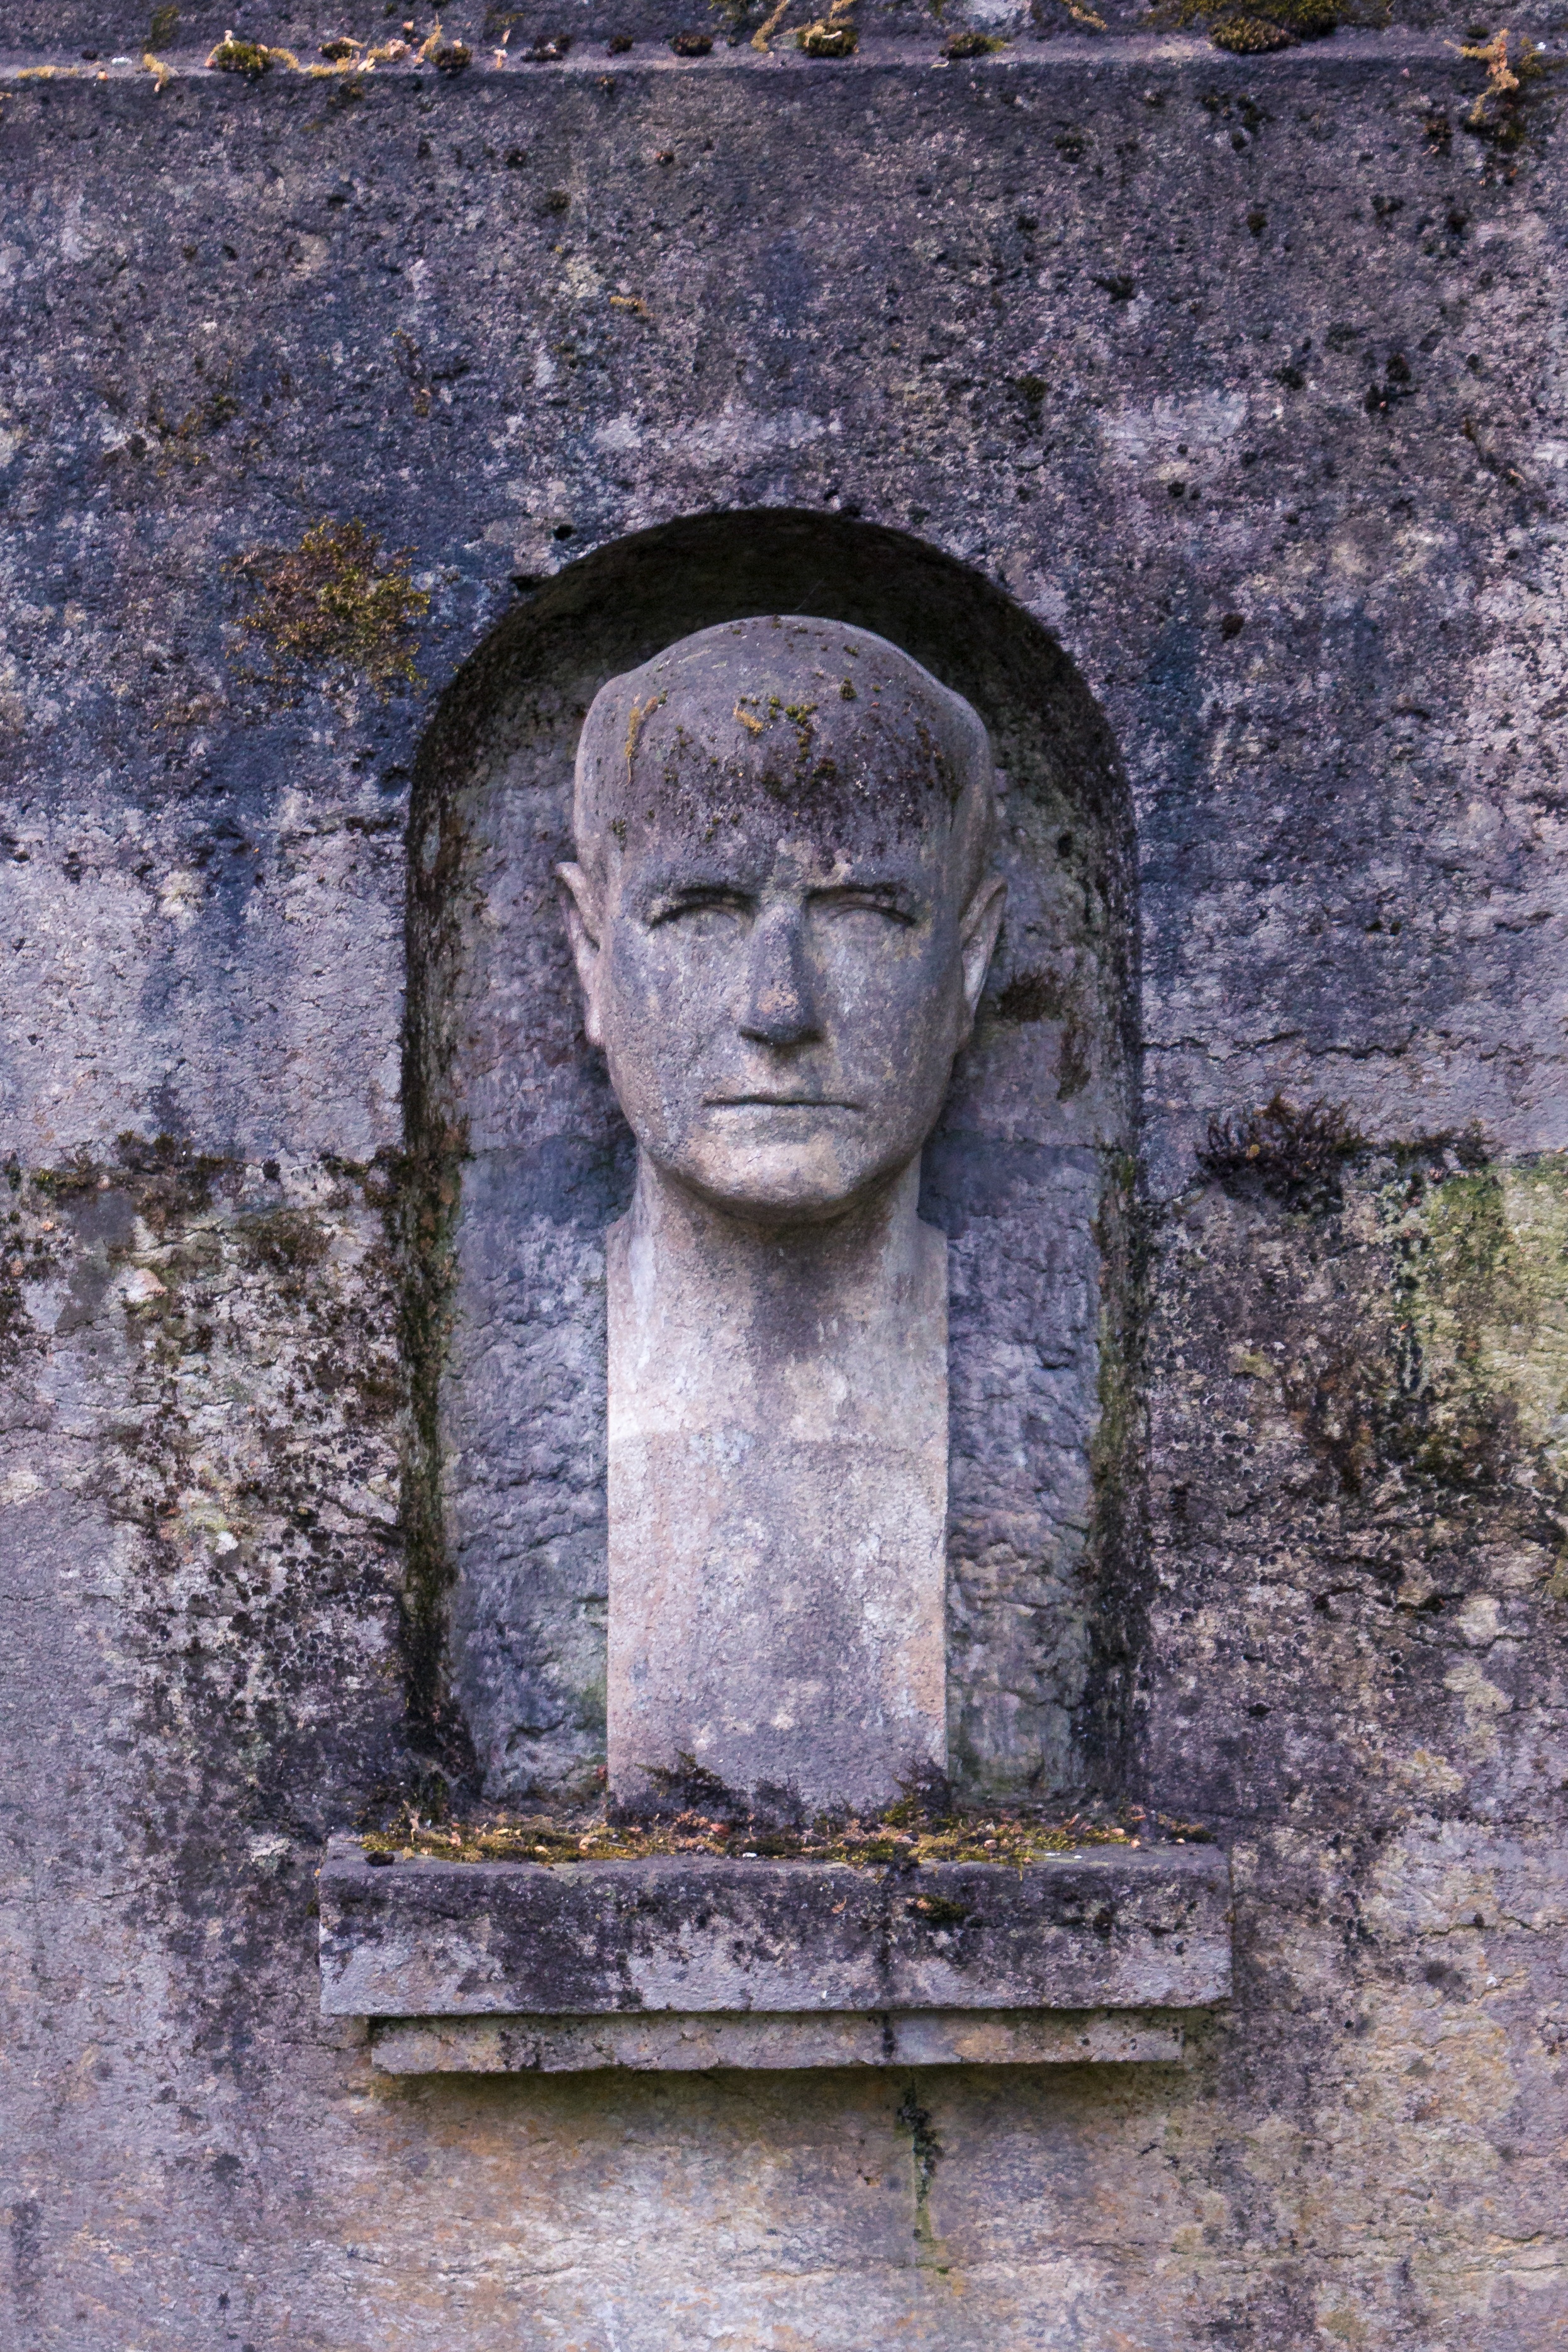
rock, architecture, wall, monument, statue, church, cemetery, grave, sculpture, art, temple, ruins, headstone, history, stele, ancient history